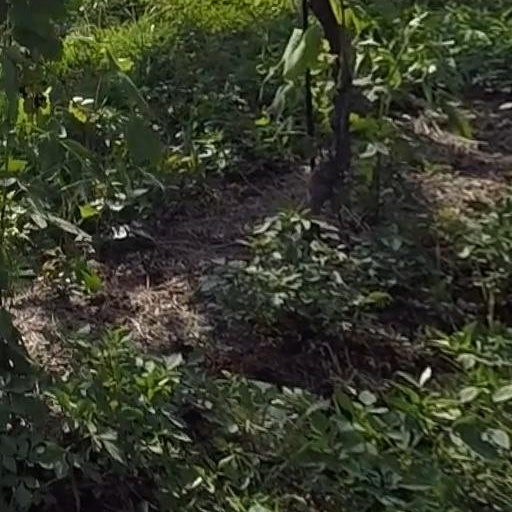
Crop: grape